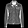
Label: Coat